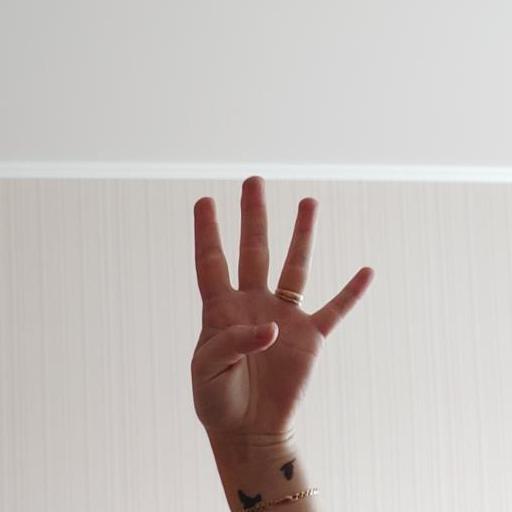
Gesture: four